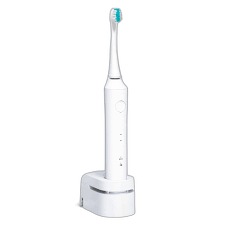
Waste category: trash